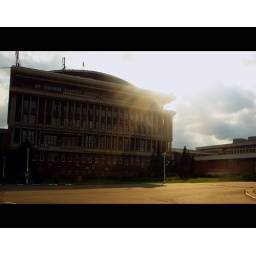
PUB's Rector's office building .First year in college .